Margaret Hayes

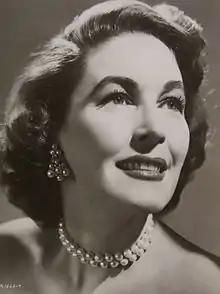
In "Blackboard Jungle" (1955)

Margaret Hayes (born Florette Regina Ottenheimer; December 5, 1913 – January 26, 1977) was an American film, stage, and television actress.